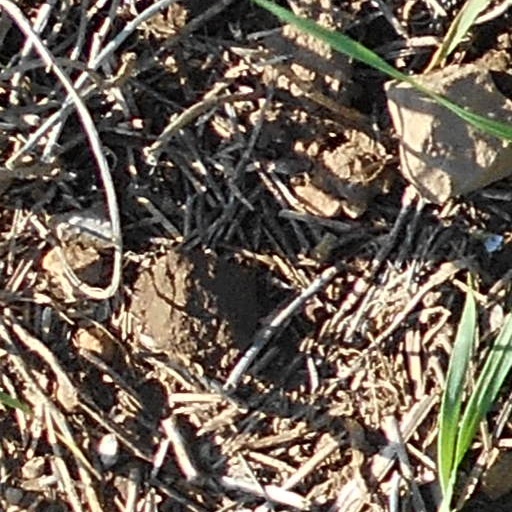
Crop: wheat